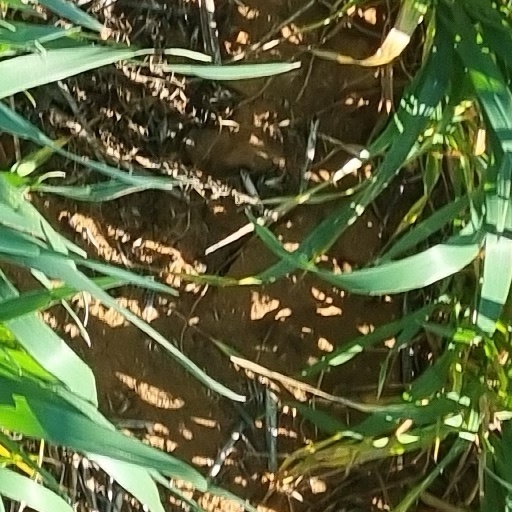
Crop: wheat